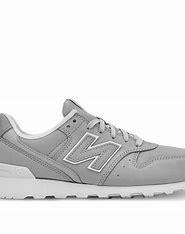
Brand: New
Model: Balance New Balance 996 Marathon